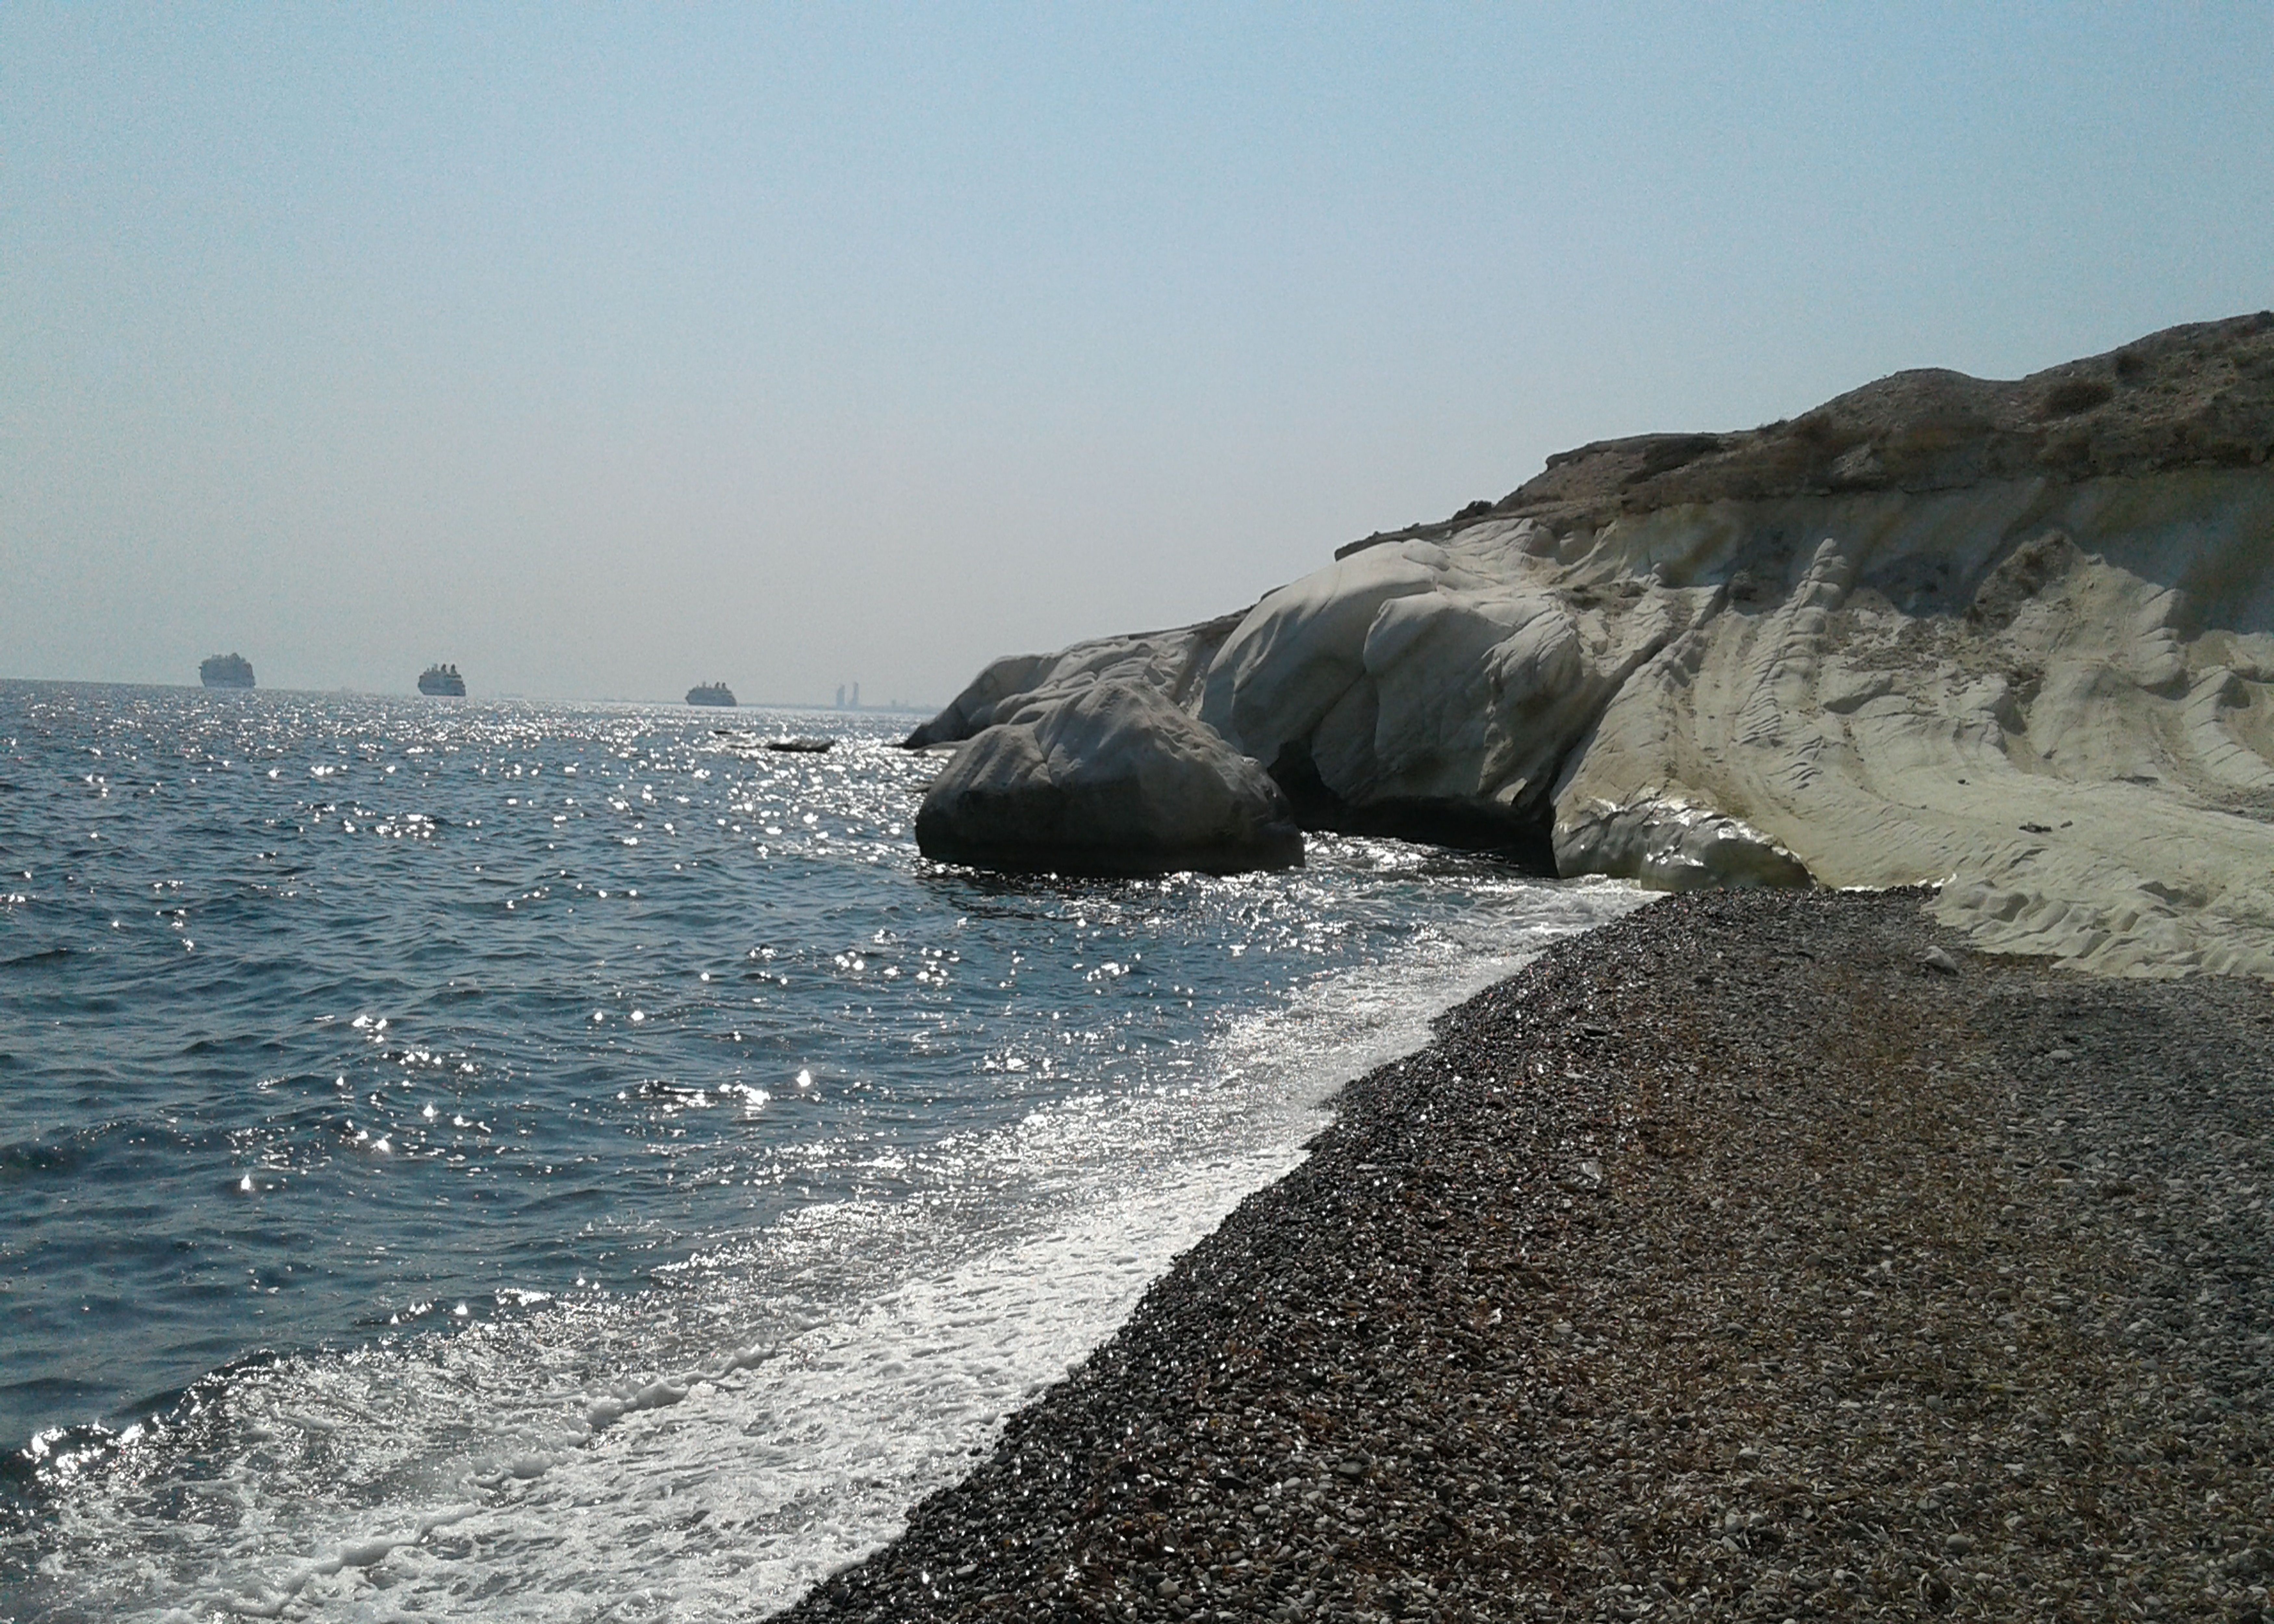
sky, sea, gravel, blue, pebbles, sand, water, rocky, wave, waves, beach, bedrock, coastal and oceanic landforms, terrain, bank, formation, horizon, wind wave, landscape, headland, shore, klippe, wood, road, outcrop, rock, cape, natural landscape, ocean, coast, erosion, tropics, bay, wind, cove, sound, cliff, promontory, tide, lake, inlet, Raised beach, cloud, island, skerry